Animal cognition

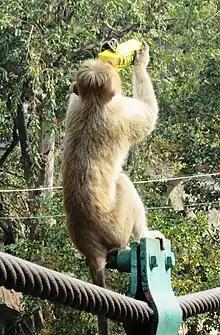
A monkey drinking Frooti from a juice box using its hands

The mind and behavior of non-human animals has captivated the human imagination for centuries. Many writers, such as Descartes, have speculated about the presence or absence of the animal mind. These speculations led to many observations of animal behavior before modern science and testing were available. This ultimately resulted in the creation of multiple hypotheses about animal intelligence.